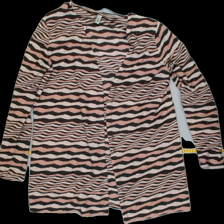
View: front
Type: Cardigan
Category: Ladies
Brand: Soya/SoyaConcept
Colors: Grey, Pink
Material: 75% Poly 25% Cott
Pattern: Striped
Cut: Loose
Size: XL
Season: All
Trend: No trend
Stains: No
Price range: <50
Recommended usage: Export